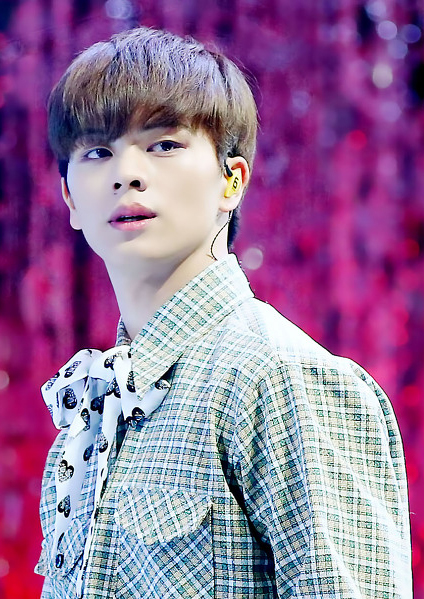
ยุก ซ็อง-แจ

| name = ยุก ซ็อง-แจ
| image = Yook Sung-jae at Cable TV Awards in March 2017 (4).jpg
| caption = ยุกใน พ.ศ. 2560
| birth_place = ยงอิน จังหวัดคย็องกี เกาหลีใต้
| signature = Yook Sung-jae's Signature.png
| signature_size = 200
| module = Infobox musical artist|embed=yes
| years_active = 2555–ปัจจุบัน
| label = Cube Entertainment|คิวบ์
| background = solo_singer
| module2 = Infobox Korean name
|child=yes
|title=Korean name
|hanja= 2016-07-11 Sungjae、Hyunsik、Eunkwang Chinese autograph
|rr= Yuk Seong-jae
|mr= Yuk Sŏng-chae
ยุก ซ็อง-แจ (; เกิด 2 พฤษภาคม พ.ศ. 2538) หรือที่รู้จักกันดีในชื่อ ซ็อง-แจ เป็นนักร้อง นักแต่งเพลง นักแสดง และนักร้องชาวเกาหลีใต้ เขาเป็นสมาชิกและเป็นหัวหน้าวงรุ่นที่สามของบอยแบนด์บีทูบี (วงดนตรี)|บีทูบีและกลุ่มย่อยบีทูบีบลู นอกเหนือจากกิจกรรมของกลุ่มแล้ว ยุกยังเคยแสดงในละครโทรทัศน์เรื่อง "ชีวิตใหม่ หัวใจไม่ลืมรัก" (2558), "The Village: Achiara's Secret|เดอะวิลลิจ: อาเชียราส์ซีเคร็ต" (2558), "ก็อบลิน คำสาปรักผู้พิทักษ์วิญญาณ" (2559) และ "Mystic Pop-up Bar|มิสติกพ็อปอัปบาร์" (2563) และได้ปรากฏตัวในรายการที่ได้รับความนิยมเช่น "Hitmaker (2014 TV series)|ฮิตเมกเกอร์", "We Got Married|วีกอตแมริด" และ "Master in the House|มาสเตอร์อินเดอะเฮาส์" เขาปล่อยซิงเกิลดิจิทัล 6 เพลงผ่านโปรเจ็กต์เพลง "3x2=6" ตั้งแต่เดือนธันวาคม พ.ศ. 2562 ถึงกุมภาพันธ์ พ.ศ. 2563 และต่อมาได้เปิดตัวศิลปินเดี่ยวในชื่อ "Yook O'Clock" เมื่อวันที่ 2 มีนาคม พ.ศ. 2563
==อ้างอิง==
==แหล่งข้อมูลอื่น==
* เว็บไซต์ทางการ
หมวดหมู่:นักร้องชายชาวเกาหลีใต้
หมวดหมู่:ไอดอลชายชาวเกาหลีใต้
หมวดหมู่:นักแสดงเกาหลีใต้
หมวดหมู่:นักเต้นเกาหลีใต้
หมวดหมู่:ศิลปินสังกัดคิวบ์เอนเตอร์เทนเมนต์
หมวดหมู่:บุคคลจากยงอิน
หมวดหมู่:สมาชิกของบีทูบี
หมวดหมู่:นักร้องชายชาวเกาหลีใต้ในศตวรรษที่ 21